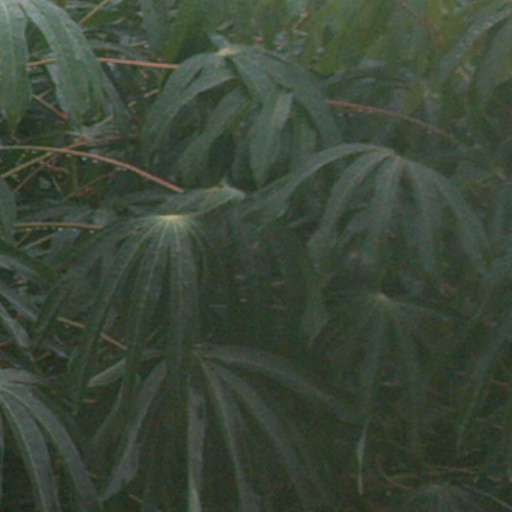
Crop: cassava